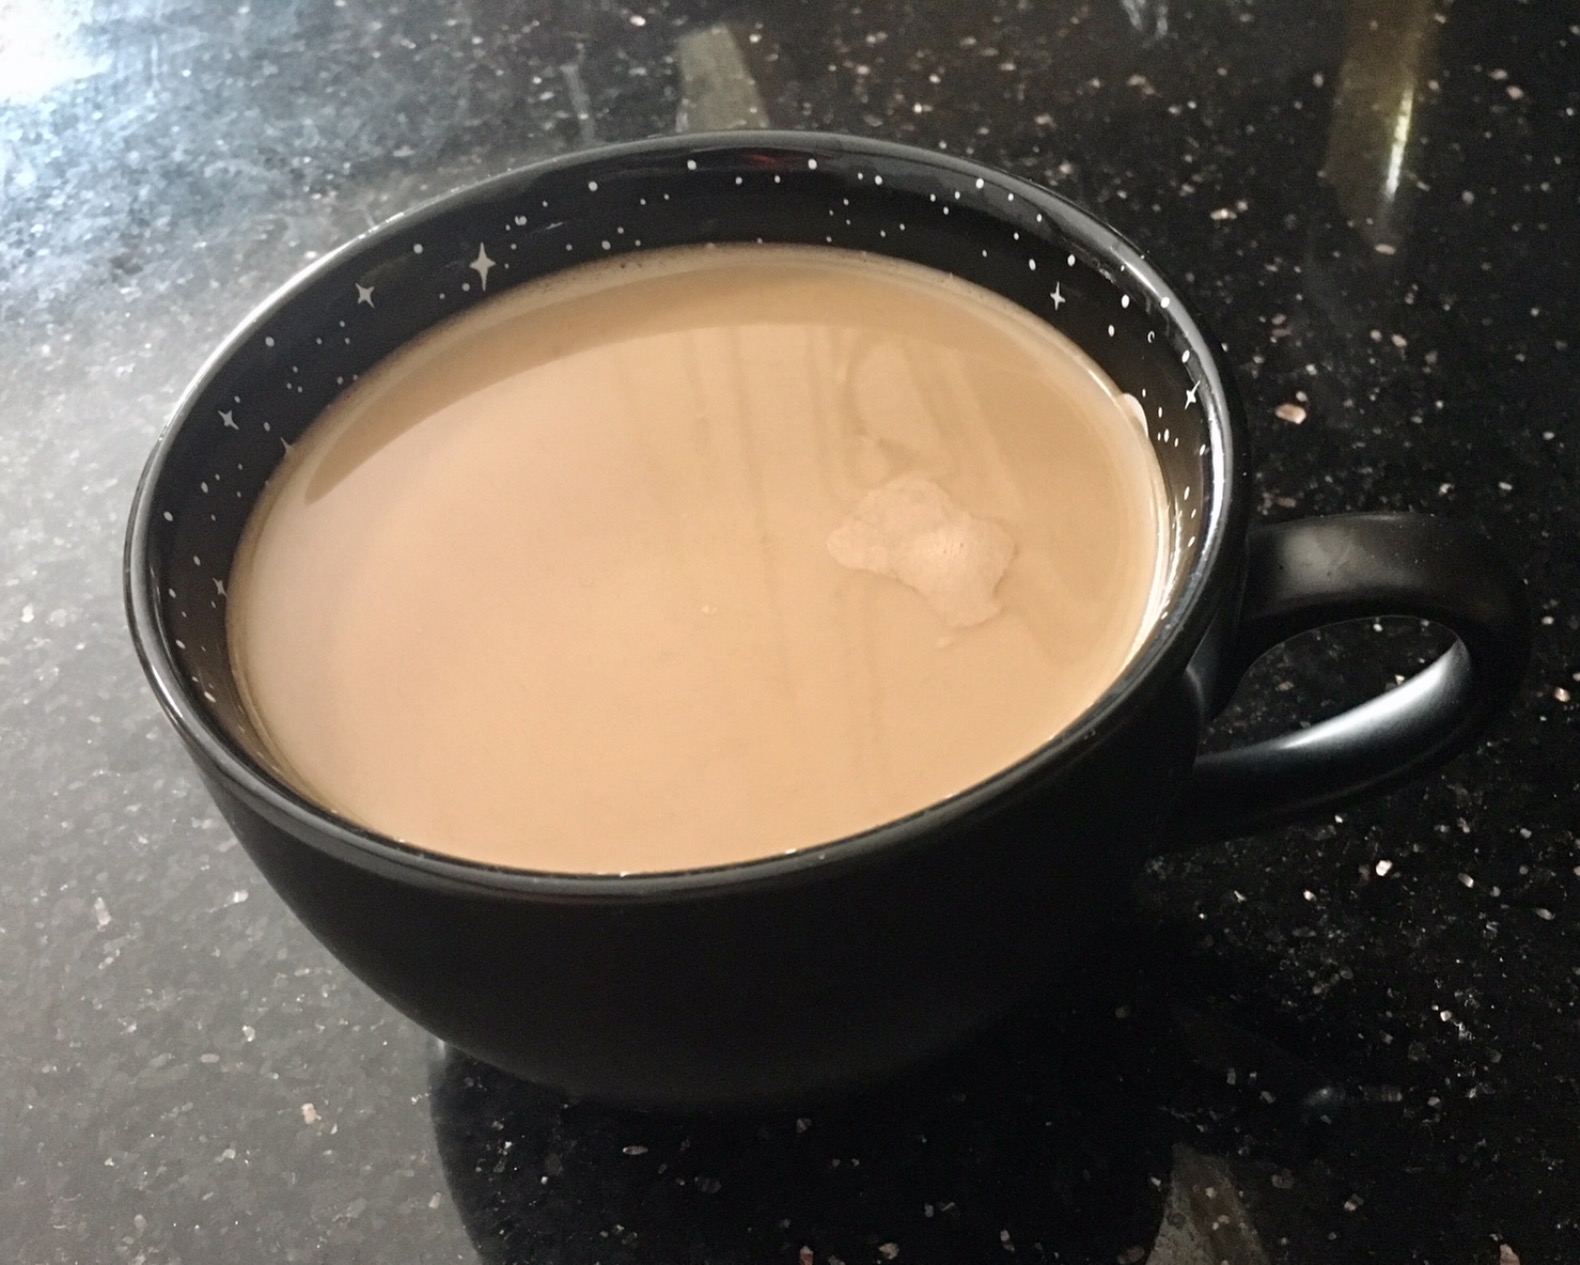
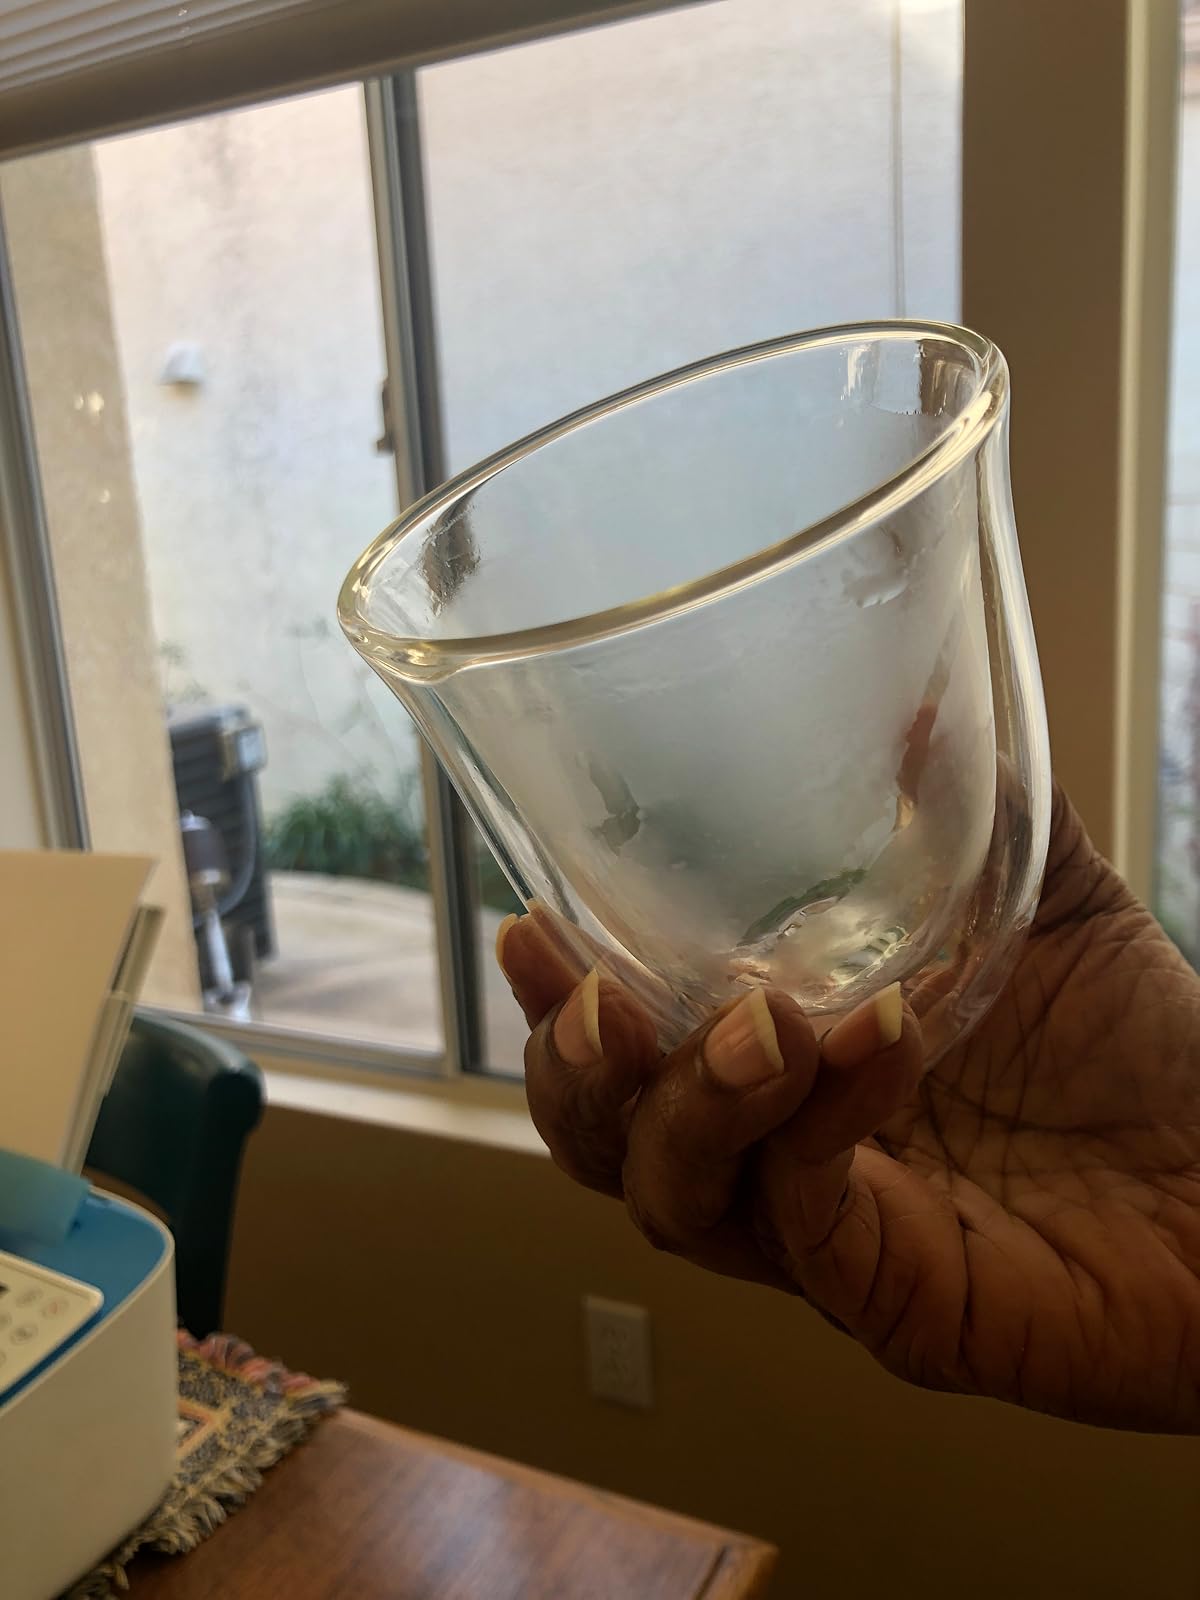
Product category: items_mug
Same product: no